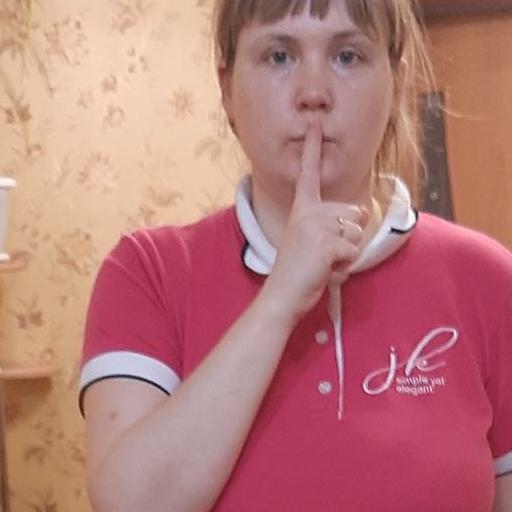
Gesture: mute